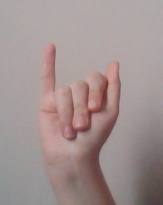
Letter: meem